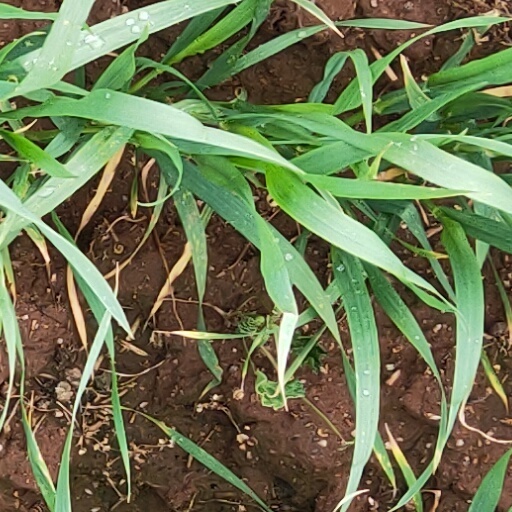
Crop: wheat